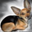
Label: dog